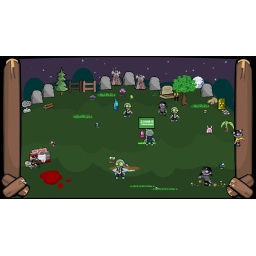
grrrrrrrrrr! I love my zombie cat sleeping by the wall :-)